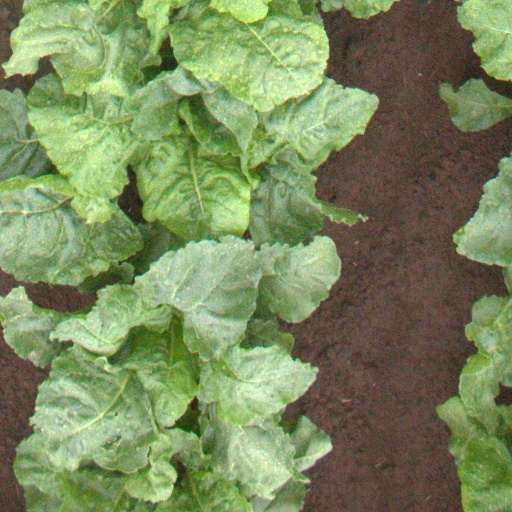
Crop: sugar beet